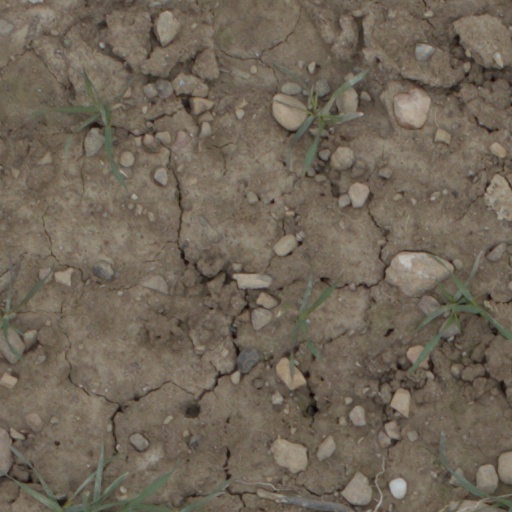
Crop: wheat